Sky position (RA, Dec in degrees): 185.32, 8.033
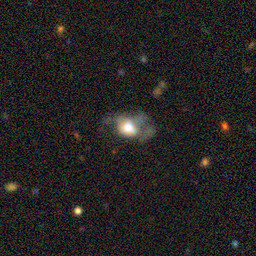
Galaxy morphology: Disturbed Galaxies